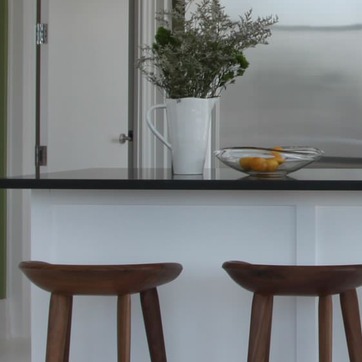
Material: polishedstone